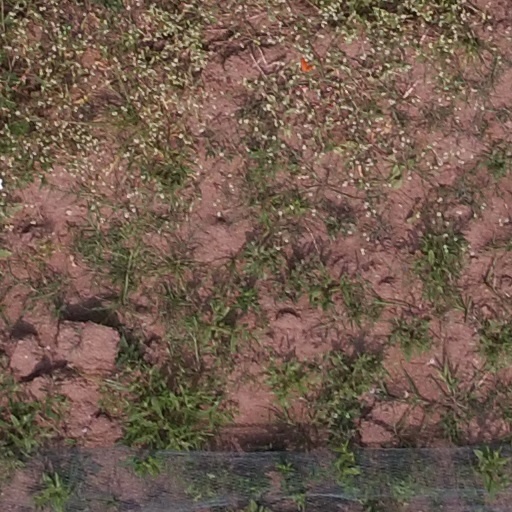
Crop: maize; corn